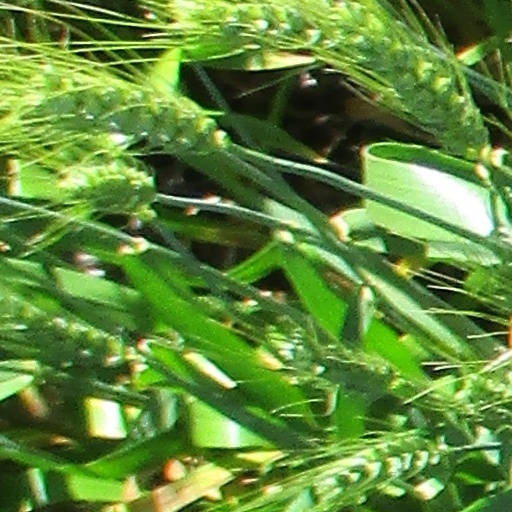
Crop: wheat